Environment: real
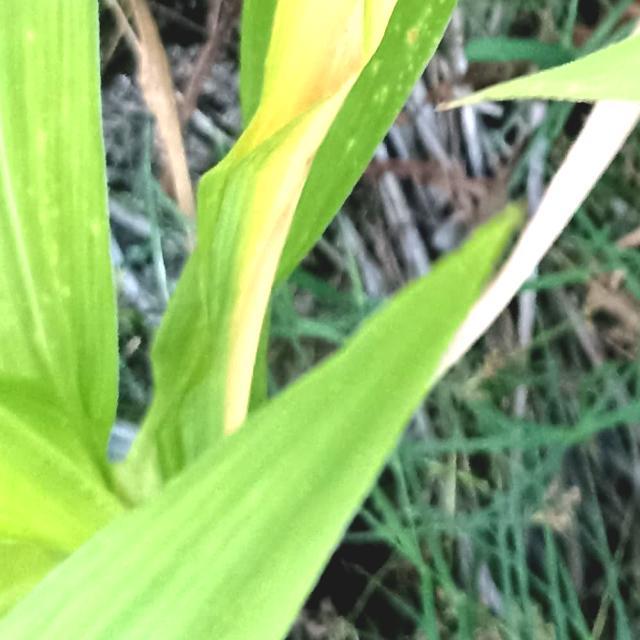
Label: nitrogen_deficiency